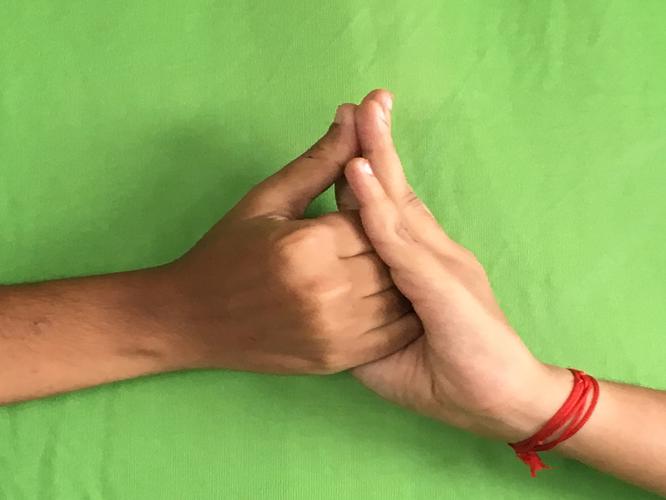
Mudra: Shanka
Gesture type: double_hand